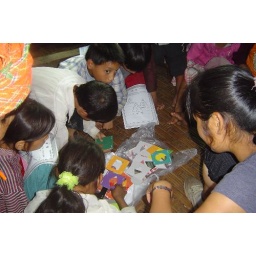
Our mobile library visits the orphans in the villages where is hardly any toy or book to find